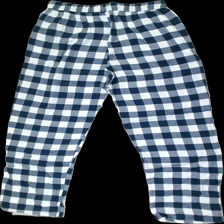
View: back
Type: Trousers
Category: Men
Brand: Not in the list
Brand text on label: Ben burton
Colors: White, Blue
Material: 100% Cotton
Pattern: Checkered print
Cut: Regular
Size: XL
Season: All
Price range: <50
Recommended usage: Recycle
Description: Checkered trousers